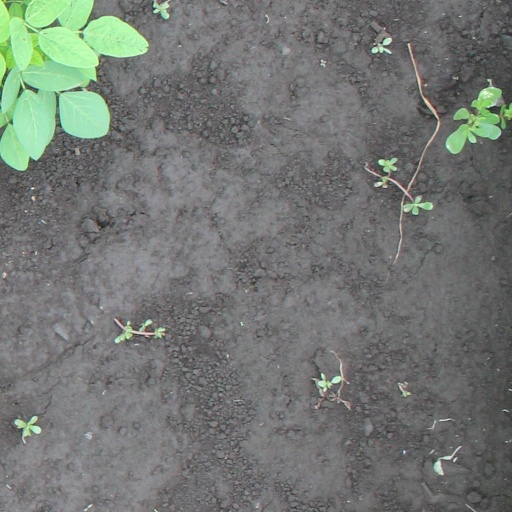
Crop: soybean